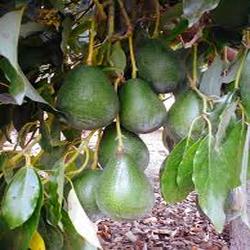
Label: Avocado